Hana Highway

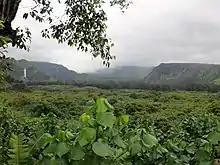
Wailua Valley State Wayside along the Road To Hana.

The Hana Highway (colloquially referred to as The Road to Hana) is a stretch of Hawaii Routes 36 and 360 which connects Kahului to the town of Hana in east Maui. To the east of Kalepa Bridge, the highway continues to Kipahulu as Hawaii Route 31 (the Piilani Highway). Although Hana is only about from Kahului, an uninterrupted car-trip takes about 2.5 hours to drive, since the highway is very winding, narrow, and passes over 59 bridges, of which 46 are only one lane wide. There are approximately 620 curves along Route 360 from just east of Kahului to Hana, almost all of it through lush, tropical rainforest. Many of the concrete and steel bridges date back to 1910 and all but one are still in use. That one bridge, badly damaged by erosion, was temporarily replaced by a portable steel ACROW or Bailey bridge erected by the United States Army Corps of Engineers until a permanent replacement was built in 2009.